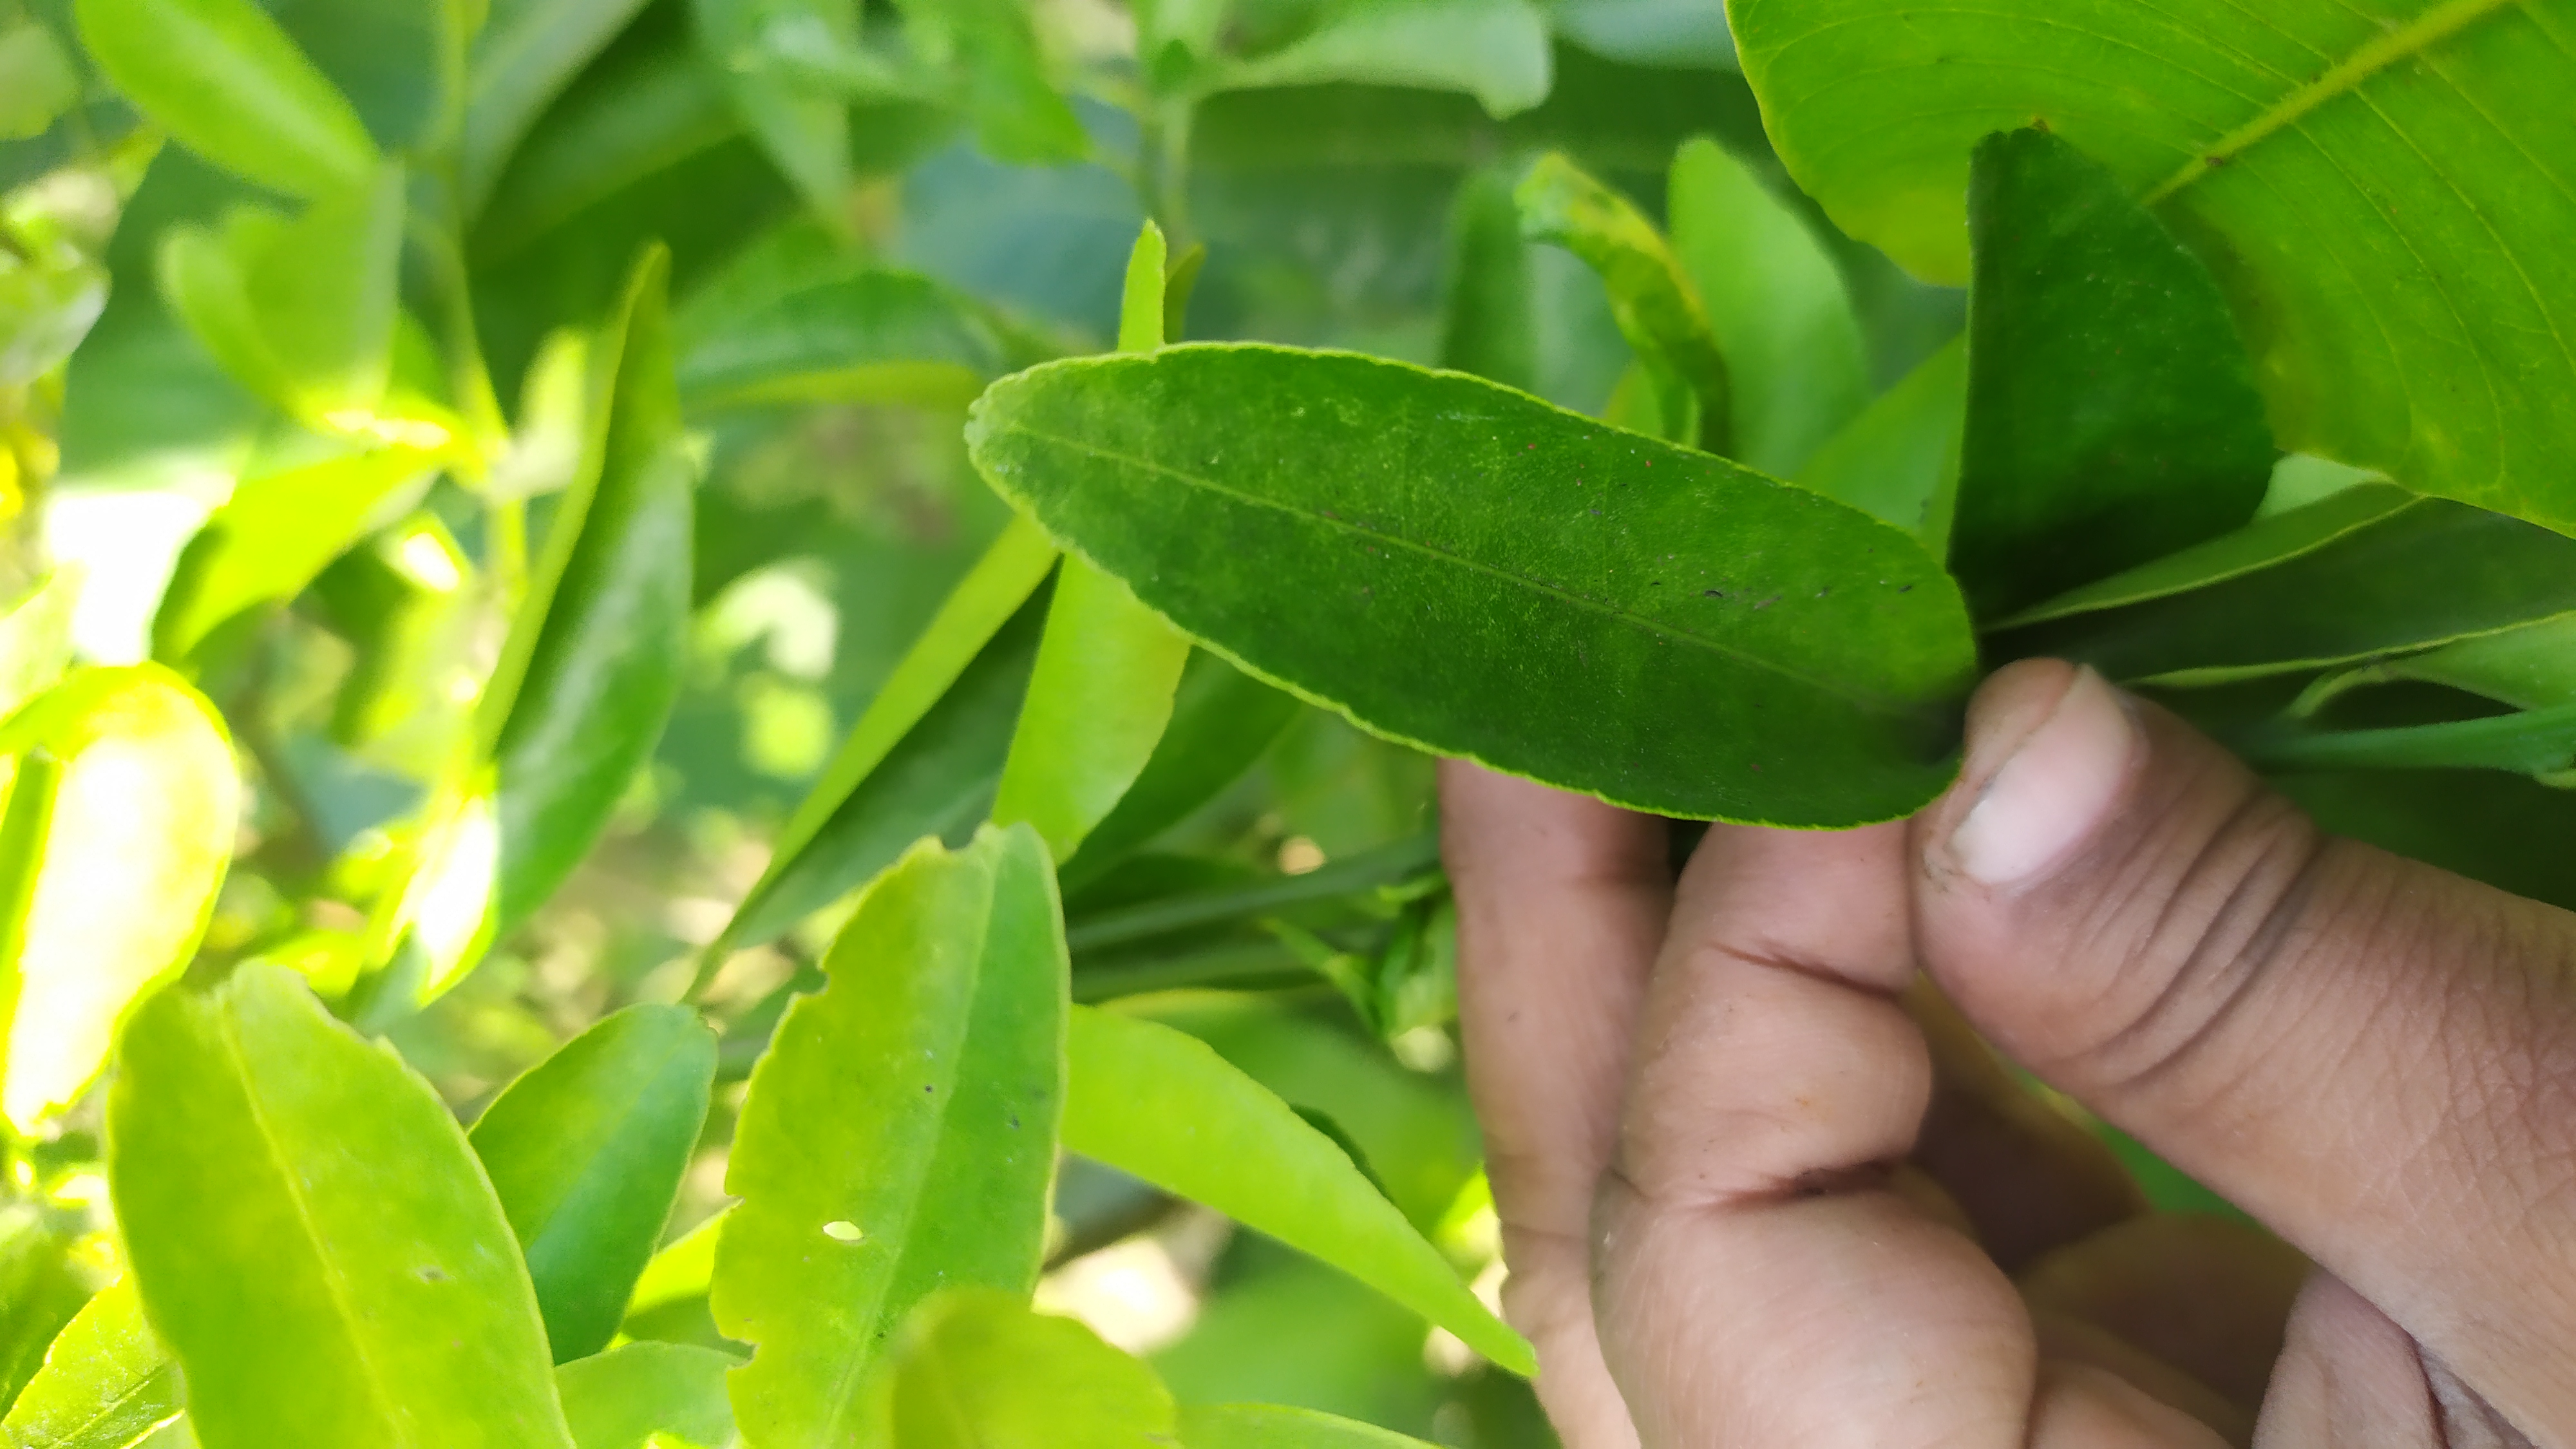
Mandarin leaf variety: Mandaring